William Apollos James House

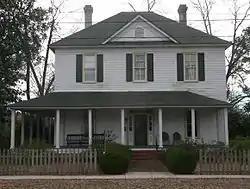
William Apollos James house, February 2013

William Apollos James House is a historic home located at Bishopville, Lee County, South Carolina. It was built in 1903, as a one-story, Folk Victorian cottage with a center gabled dormer. It was enlarged and altered in 1911, in the Colonial Revival style, with the addition of a second story with hipped roof, and a hip-roofed wraparound porch. It was the home of William Apollos James (1857–1930), prominent state representative, agriculturalist, businessman, and community leader of Lee County. Also on the property is a collection of historic and interesting flora in its ornamental and fruit garden, along with mature trees and shrubs. The house serves as the headquarters for the Lee County Historical Society.